Black Emanuelle 2

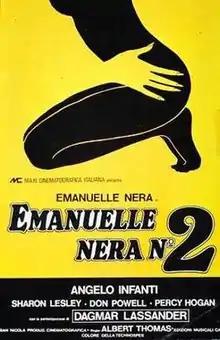

Black Emanuelle 2 (Italian: "Emanuelle nera nº 2", also known as "The New Black Emanuelle" and "Black Emanuelle No 2"), is a 1976 Italian psychological drama-sexploitation film directed by Bitto Albertini. It is an unofficial sequel of "Black Emanuelle".